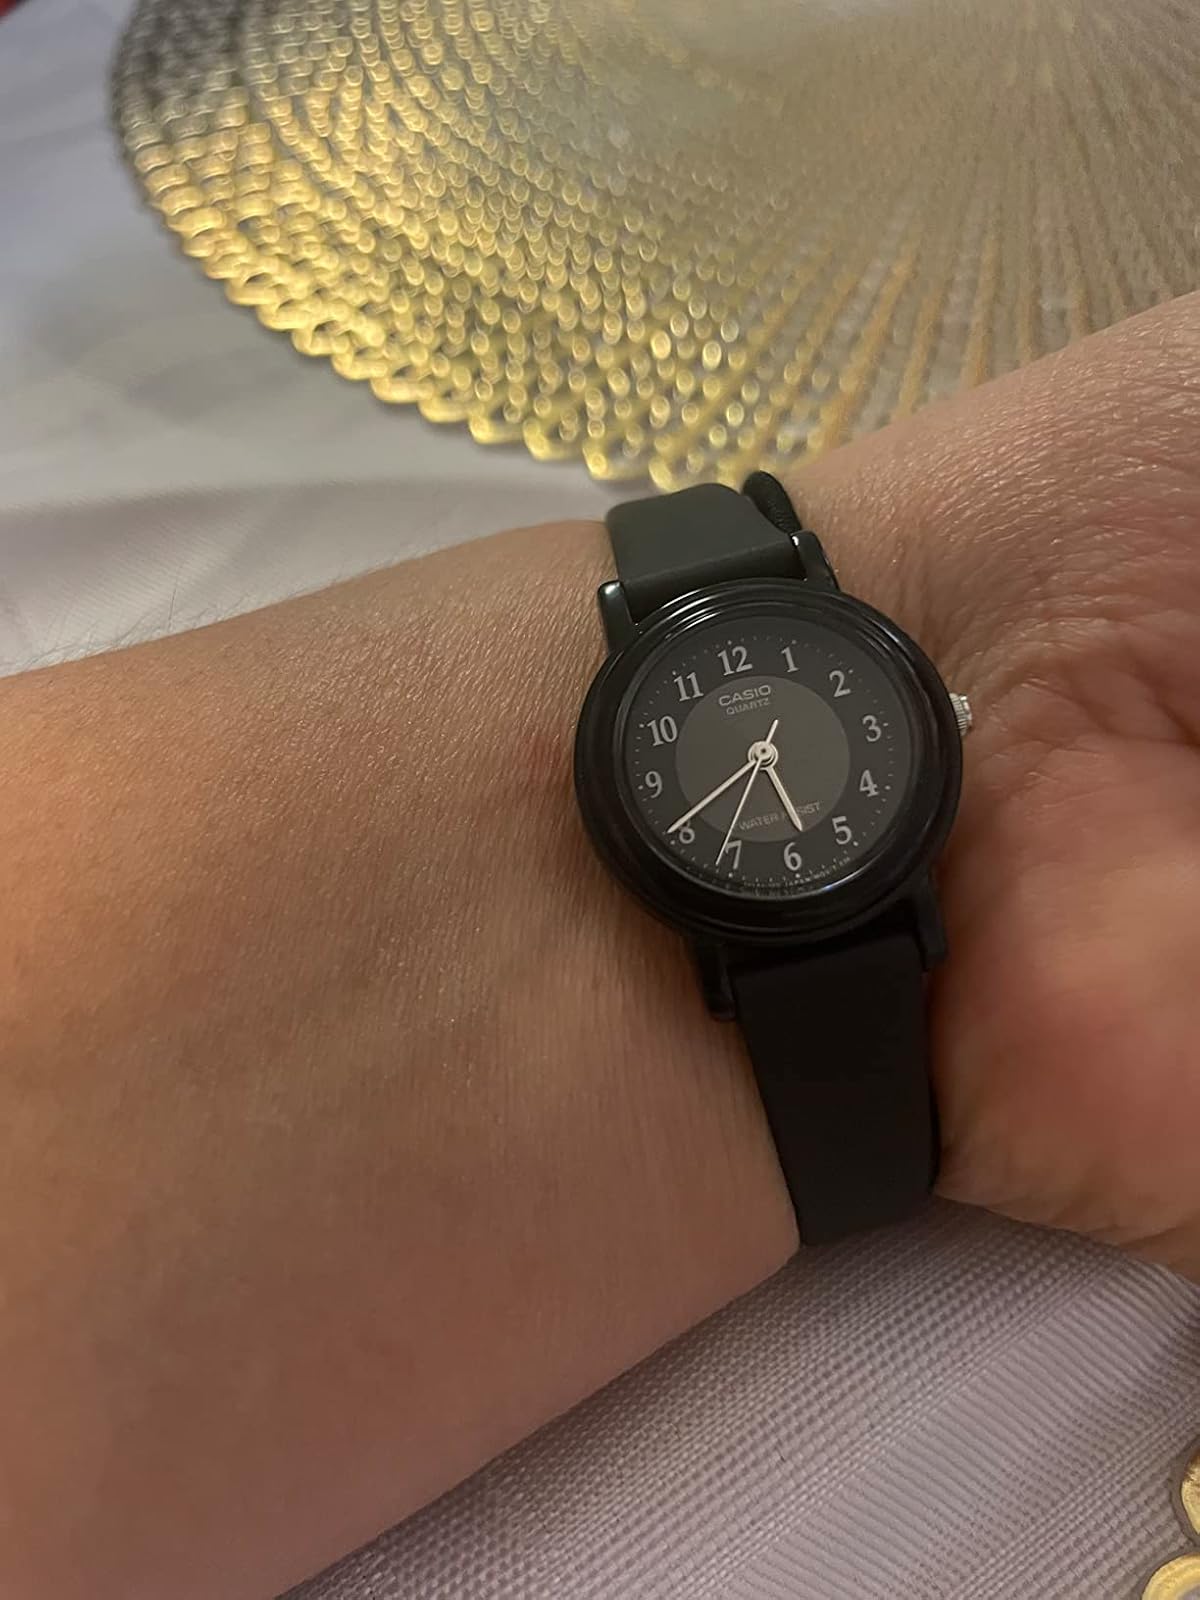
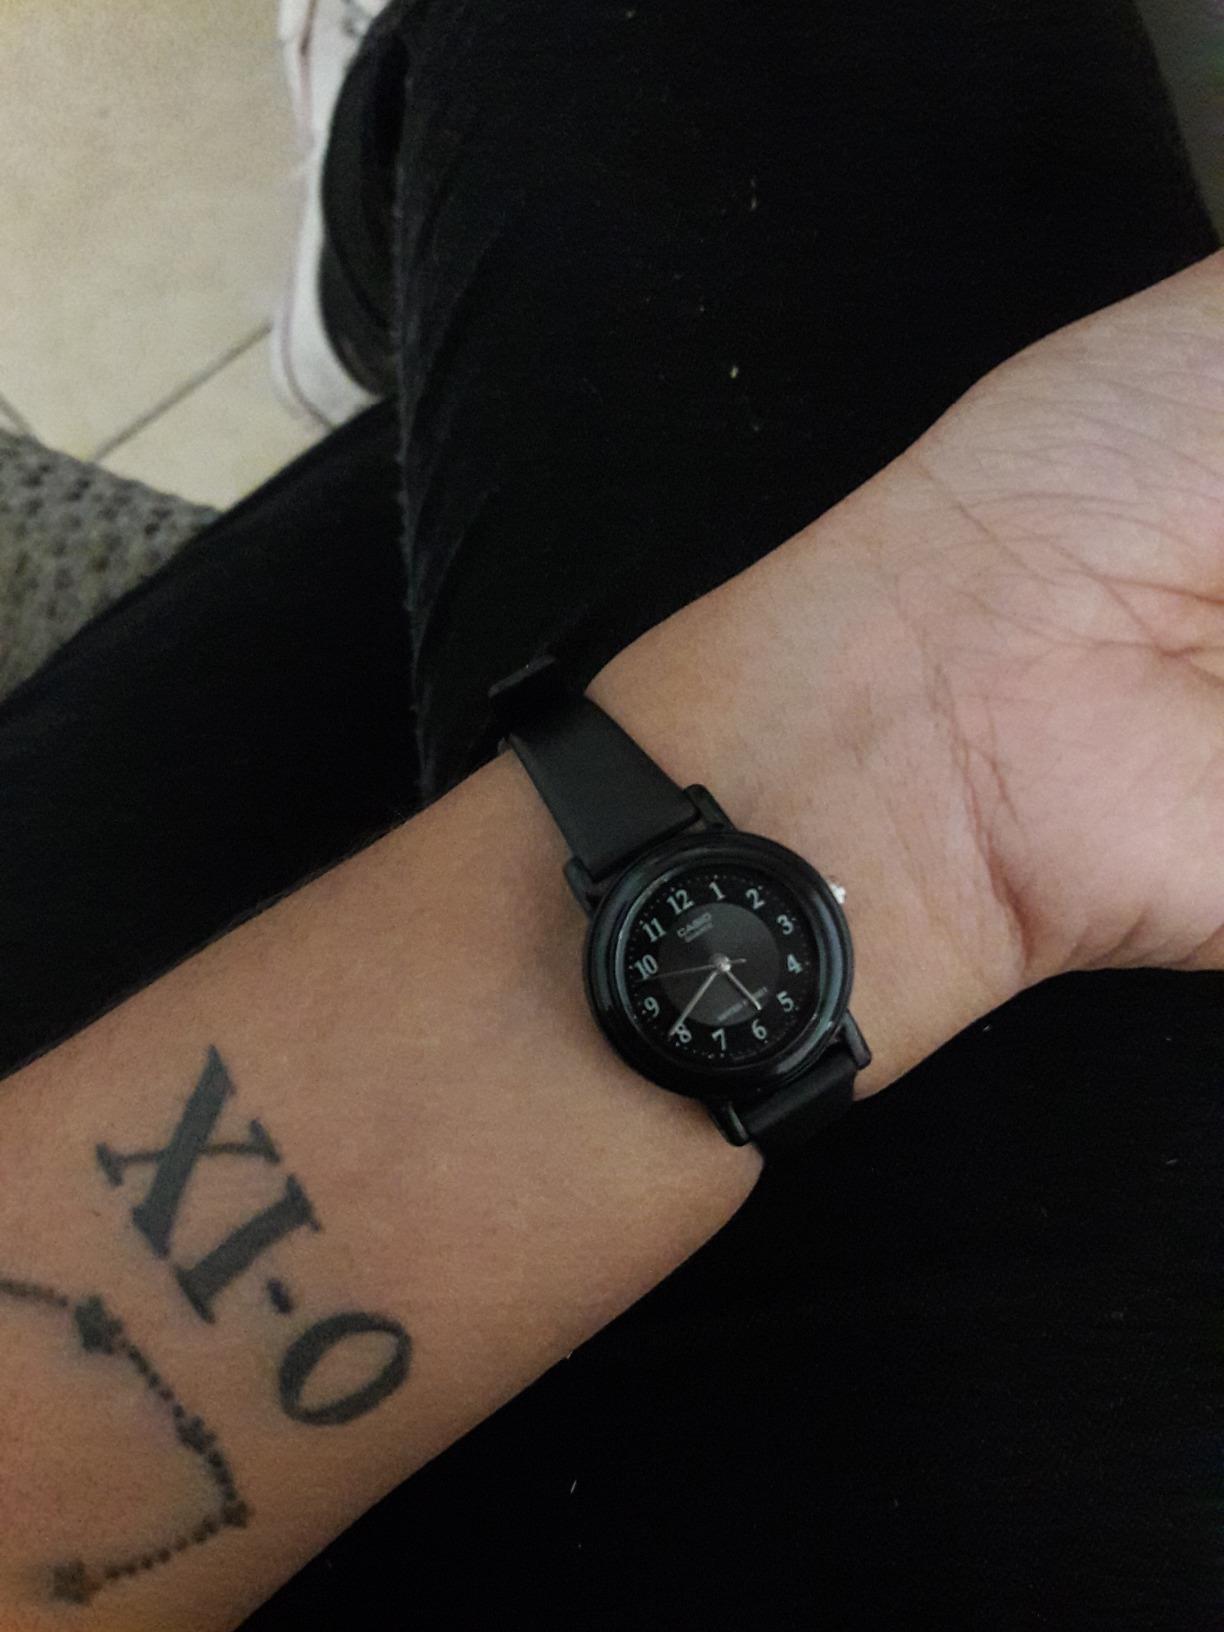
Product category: accessories_watch
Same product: yes